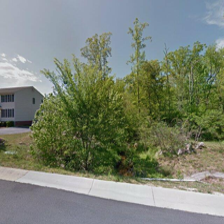
Label: streetView